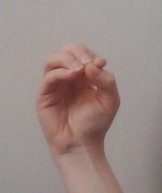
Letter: ha